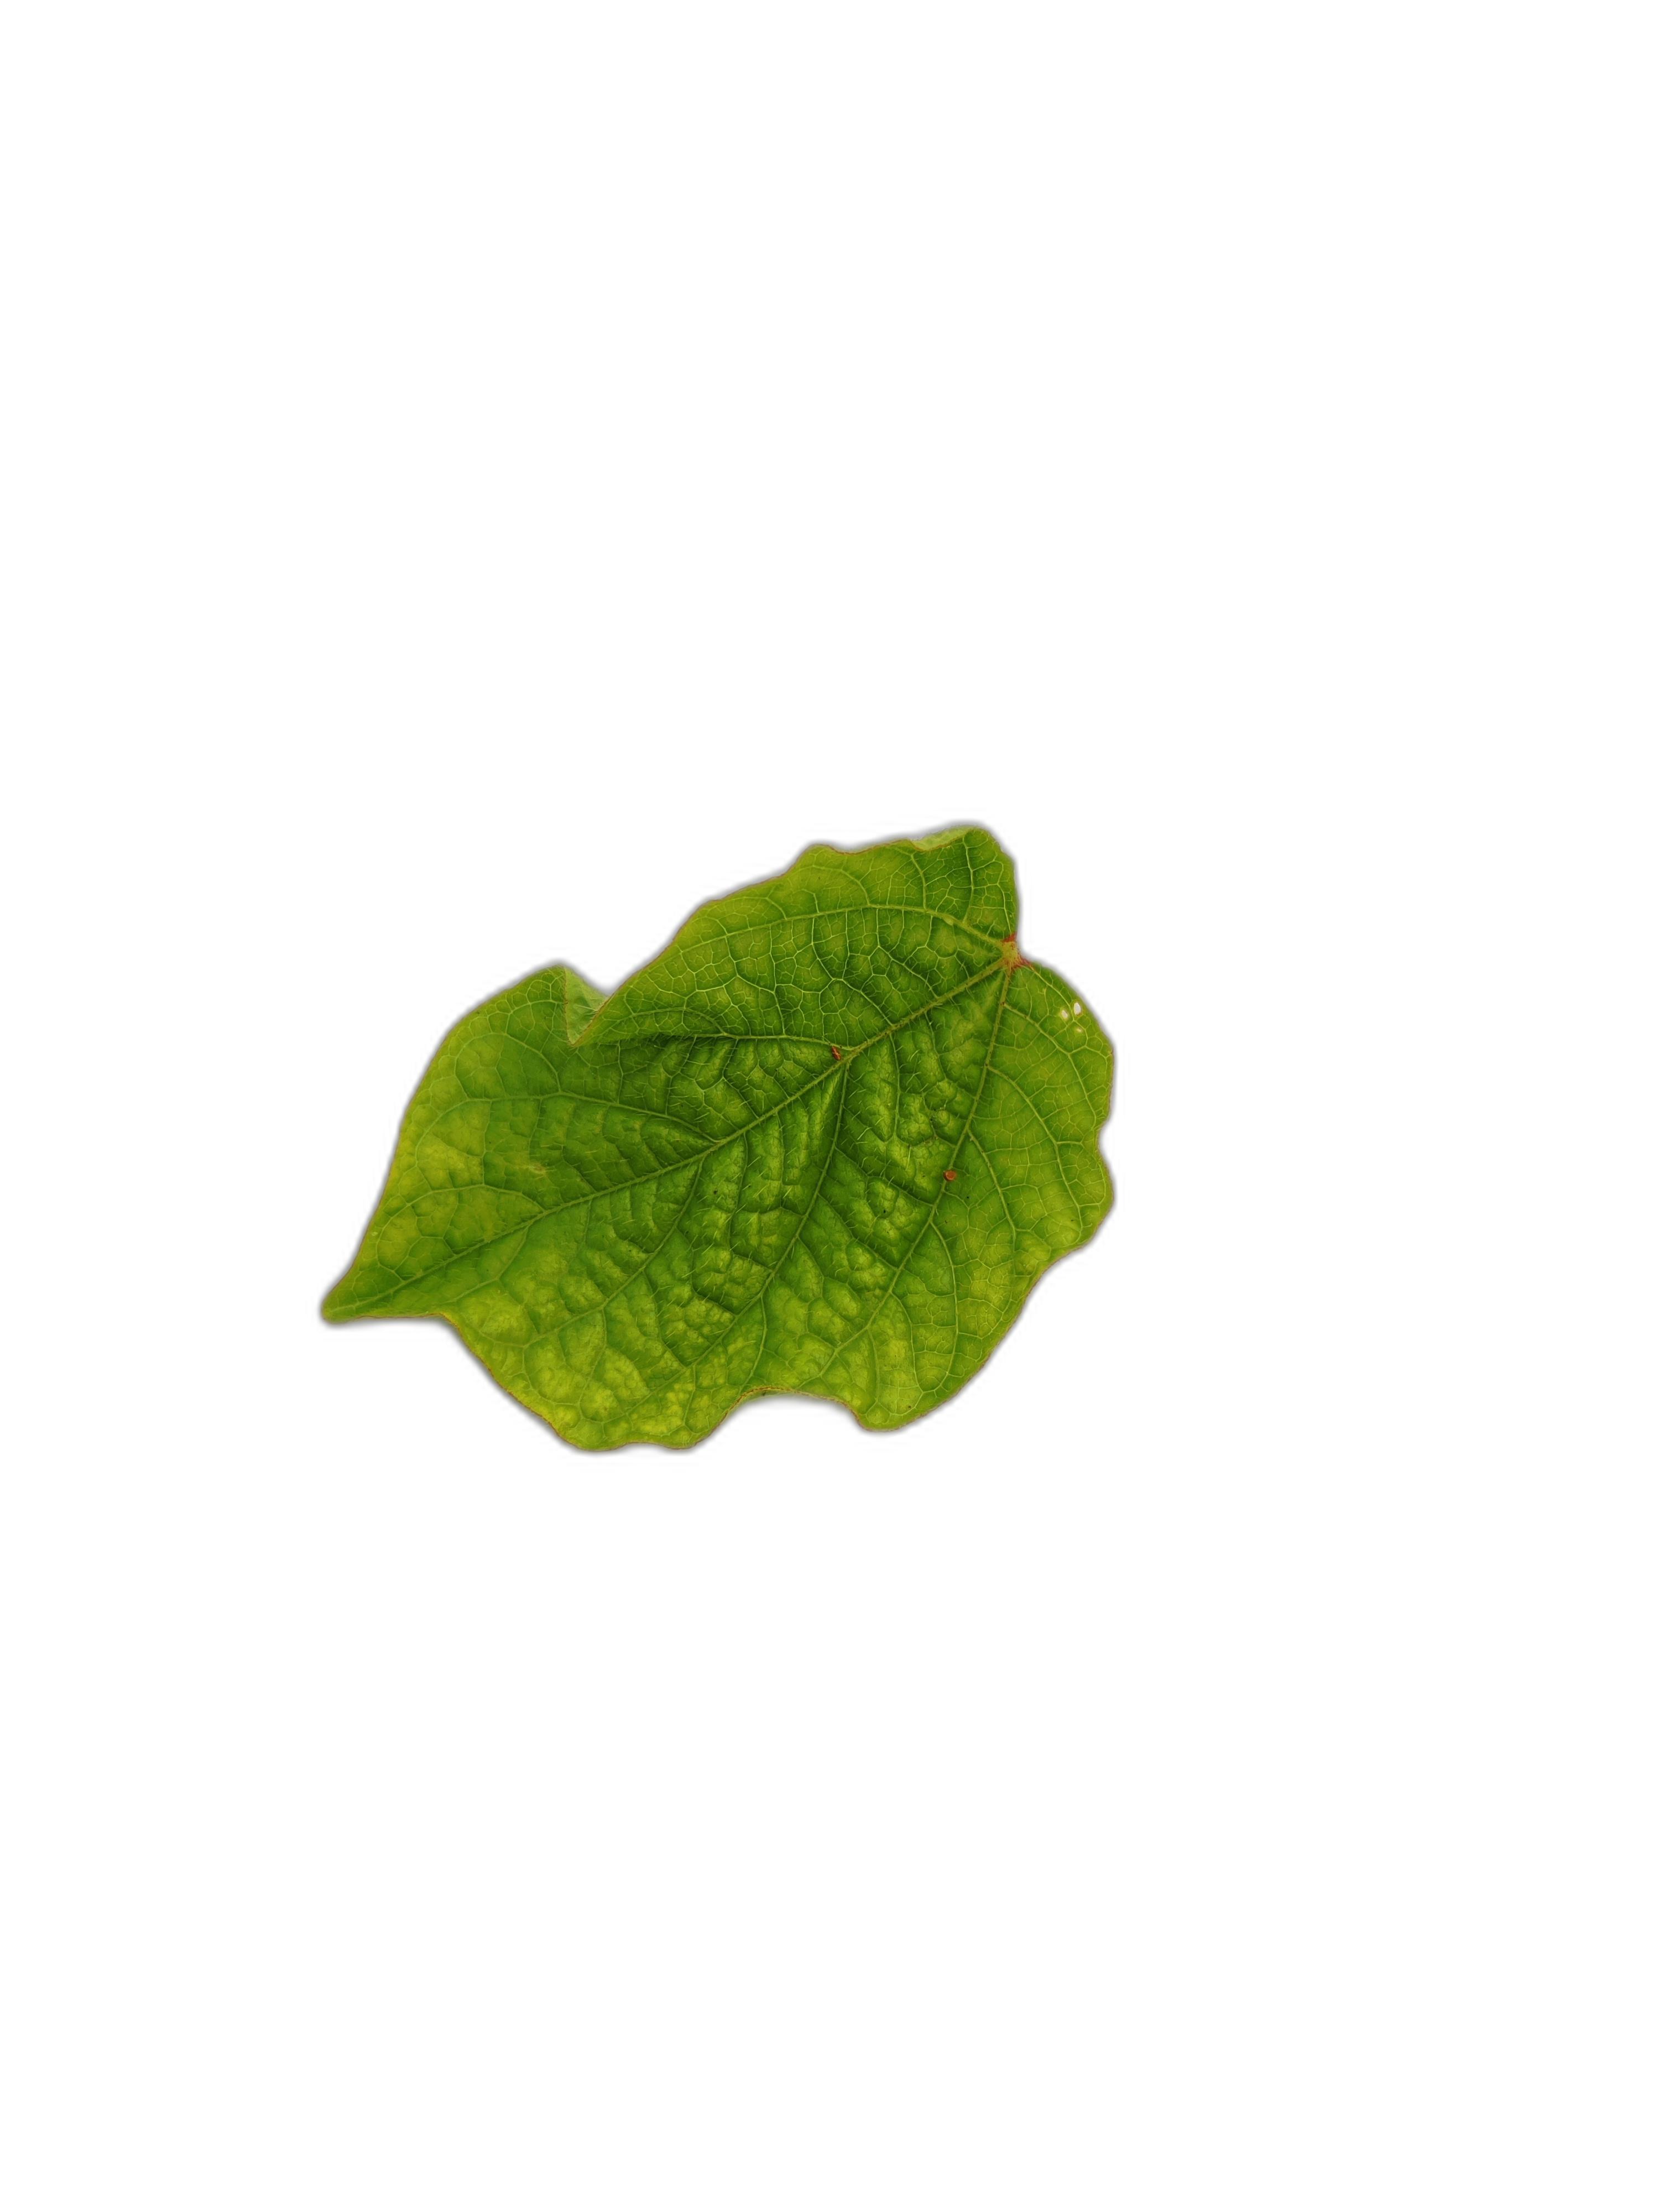
Label: Leaf Crinkle